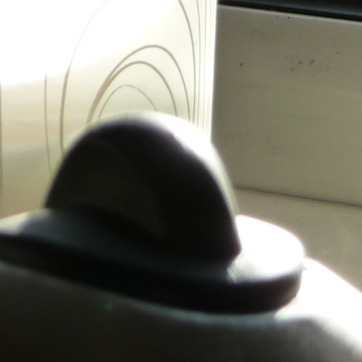
Material: plastic